Pals in Paradise

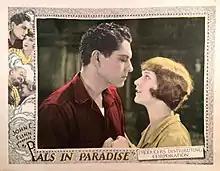
Lobby card

Witn no prints of "Pals in Paradise" located in any film archives, it is a lost film.